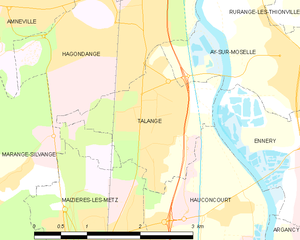
Talange est une commune française située dans le département de la Moselle, au nord-est de la France entre Thionville et Metz. Ses habitants sont appelés les Talangeois.